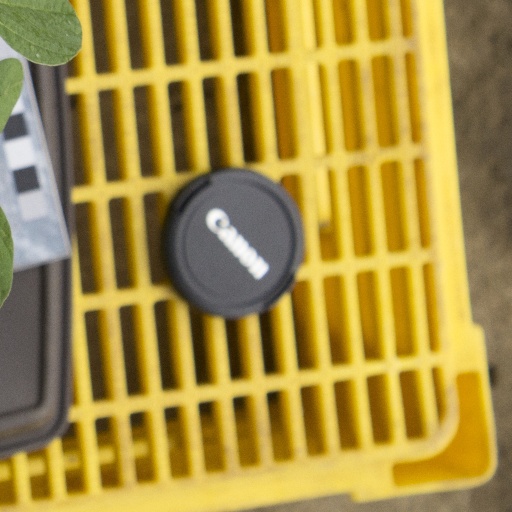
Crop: soybean